Maryland Route 28

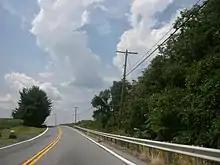
MD 28 westbound near the village of Tuscarora

MD 28 continues southeast as Darnestown Road toward Beallsville, where the highway intersects MD 109 (Beallsville Road), which serves Poolesville to the south. The highway passes south of the Darby Store at the latter intersection, then continues south of the Hanover Farm House at Four Streams Golf Club and crosses Dry Seneca Creek. After an oblique intersection with MD 117 (Bucklodge Road) at Lees Corner, the state highway enters Dawsonville, where it intersects White Ground Road, which heads north past the Susanna Farm, and meets the eastern end of MD 107 (Whites Ferry Road), which serves Poolesville and leads to White's Ferry. MD 28 crosses Seneca Creek and passes Seneca Creek State Park before entering Darnestown. Within Darnestown, the state highway intersects MD 118 (Germantown Road) and MD 112 (Seneca Road). East of MD 112, MD 28 curves northeast and expands to a four-lane divided highway before passing Quince Orchard High School and intersecting MD 124 (Quince Orchard Road) at the southwest corner of the city of Gaithersburg.